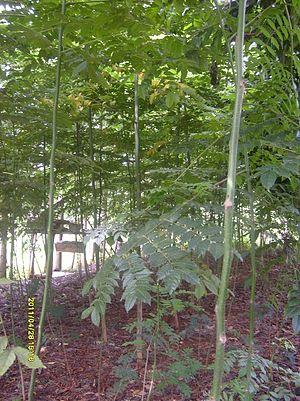
Acrocarpus fraxinifolius est une espèce de plantes dicotylédones de la famille des Fabaceae, sous-famille des Caesalpinioideae, originaire d'Asie tropicale. C'est l'unique espèce du genre Acrocarpus.